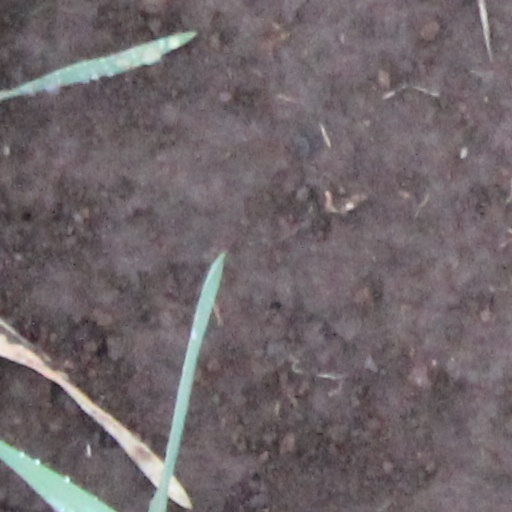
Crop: wheat